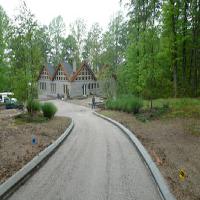
Weather: cloudy or overcast